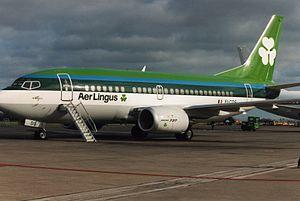
Aer Lingus est une compagnie aérienne irlandaise, basée à Dublin.